Pumpkin pie

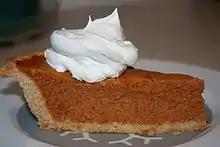
A slice of homemade pumpkin pie with whipped cream

The pumpkin is native to North America. The pumpkin was an early export to France; from there it was introduced to Tudor England, and the flesh of the "pompion" was quickly accepted as pie filling. The Columbian Exchange is credited with the fusion of ingredients needed to create pumpkin pie. Those ingredients consisted of European wheat, North American pumpkins, and sugar from the Canary Islands. During the seventeenth century, pumpkin pie recipes with the pumpkin sliced, fried and then baked in a pie crust with butter, sugar and raisins could be found in English cookbooks, such as Hannah Woolley's "The Gentlewoman's Companion and The Queen-like Closet" Pumpkin "pies" made by early American colonists were more likely to be a savory soup made and served in a pumpkin than a sweet custard in a crust. Pumpkins were also stewed and made into ale by colonists. An early appearance of a more modern, custard-like pumpkin pie was in "American Cookery", a cookbook published in 1796. It used a sweet custard filling in a pie crust, with spices similar to the ones used today.